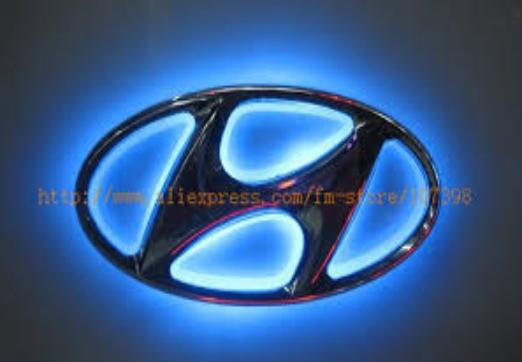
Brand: Hyundai-2
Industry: Transportation